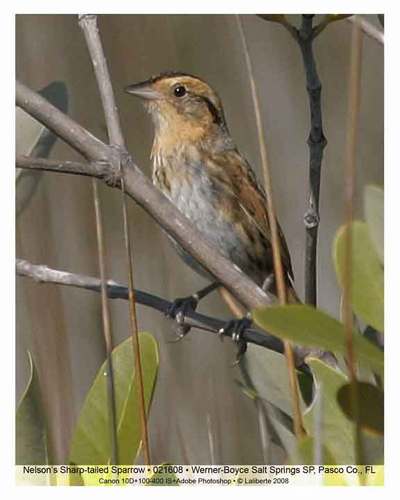
the medium sized bird is mainly brown with a white/grey underbelly.
the bird has a black eyering and a small black bill.
this is a brown and grey bird with a black pointed beak.
this bird has a tan head with a medium sized flat beak and large black tarsus and feet compared to its body.
a bird with a very triangular beak and black legs with a mottled brown body.
this bird has tawny feathers for its face and back, and black feet and eyes.
this particular bird has a belly that is gray and brown
this bird is brown with white and has a long, pointy beak.
this bird has a tan bill with light brown eyebrow and grey belly.
this bird has wings that are brown and has a white belly
Species: Nelson Sharp Tailed Sparrow